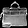
Label: Bag